Märchenerzählungen

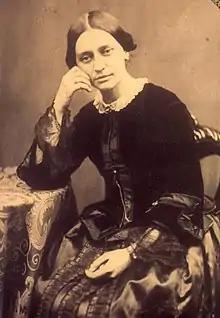
Clara Schumann, the pianist of the first performance, photographed in 1853, the year of the composition

The composition, one of Schumann's last works, uses the same combination of instruments as Mozart's "Kegelstatt Trio". The composer was interested in the "picturesque and the fanciful", but left no link to specific fairy tales, as for his earlier "Märchenbilder", Op. 113. The composition was completed in a few days. Clara Schumann noted in her diary: "Heute vollendete Robert 4 Stücke für Klavier, Klarinette und Viola und war selbst sehr beglückt darüber. Er meint, diese Zusammenstellung werde sich höchst romantisch ausnehmen." (Today Robert completed 4 pieces for piano, clarinet and viola and was very happy about it. He thinks that this compilation will appear highly romantic.) The pieces were first performed privately by Clara as the pianist, the violist Ruppert Becker and the clarinetist Johann Kochner. A little later, Joseph Joachim presented them in public. The compositions were published by Breitkopf & Härtel shortly afterwards, and Schumann could present the first copy to the dedicatee, Albert Dietrich, in February 1854.